Cardinal Lambertini (1934 film)

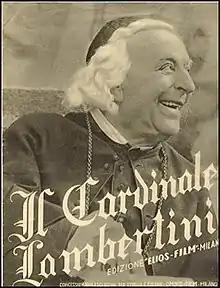

Cardinal Lambertini is a 1934 Italian historical comedy film directed by Parsifal Bassi and starring Ermete Zacconi, Isa Miranda and Giulietta De Riso. It is based on the 1905 play of the same name by Alfredo Testoni, the title role of which Zacconi had played for many years on stage. The film was remade in 1954 starring Gino Cervi.